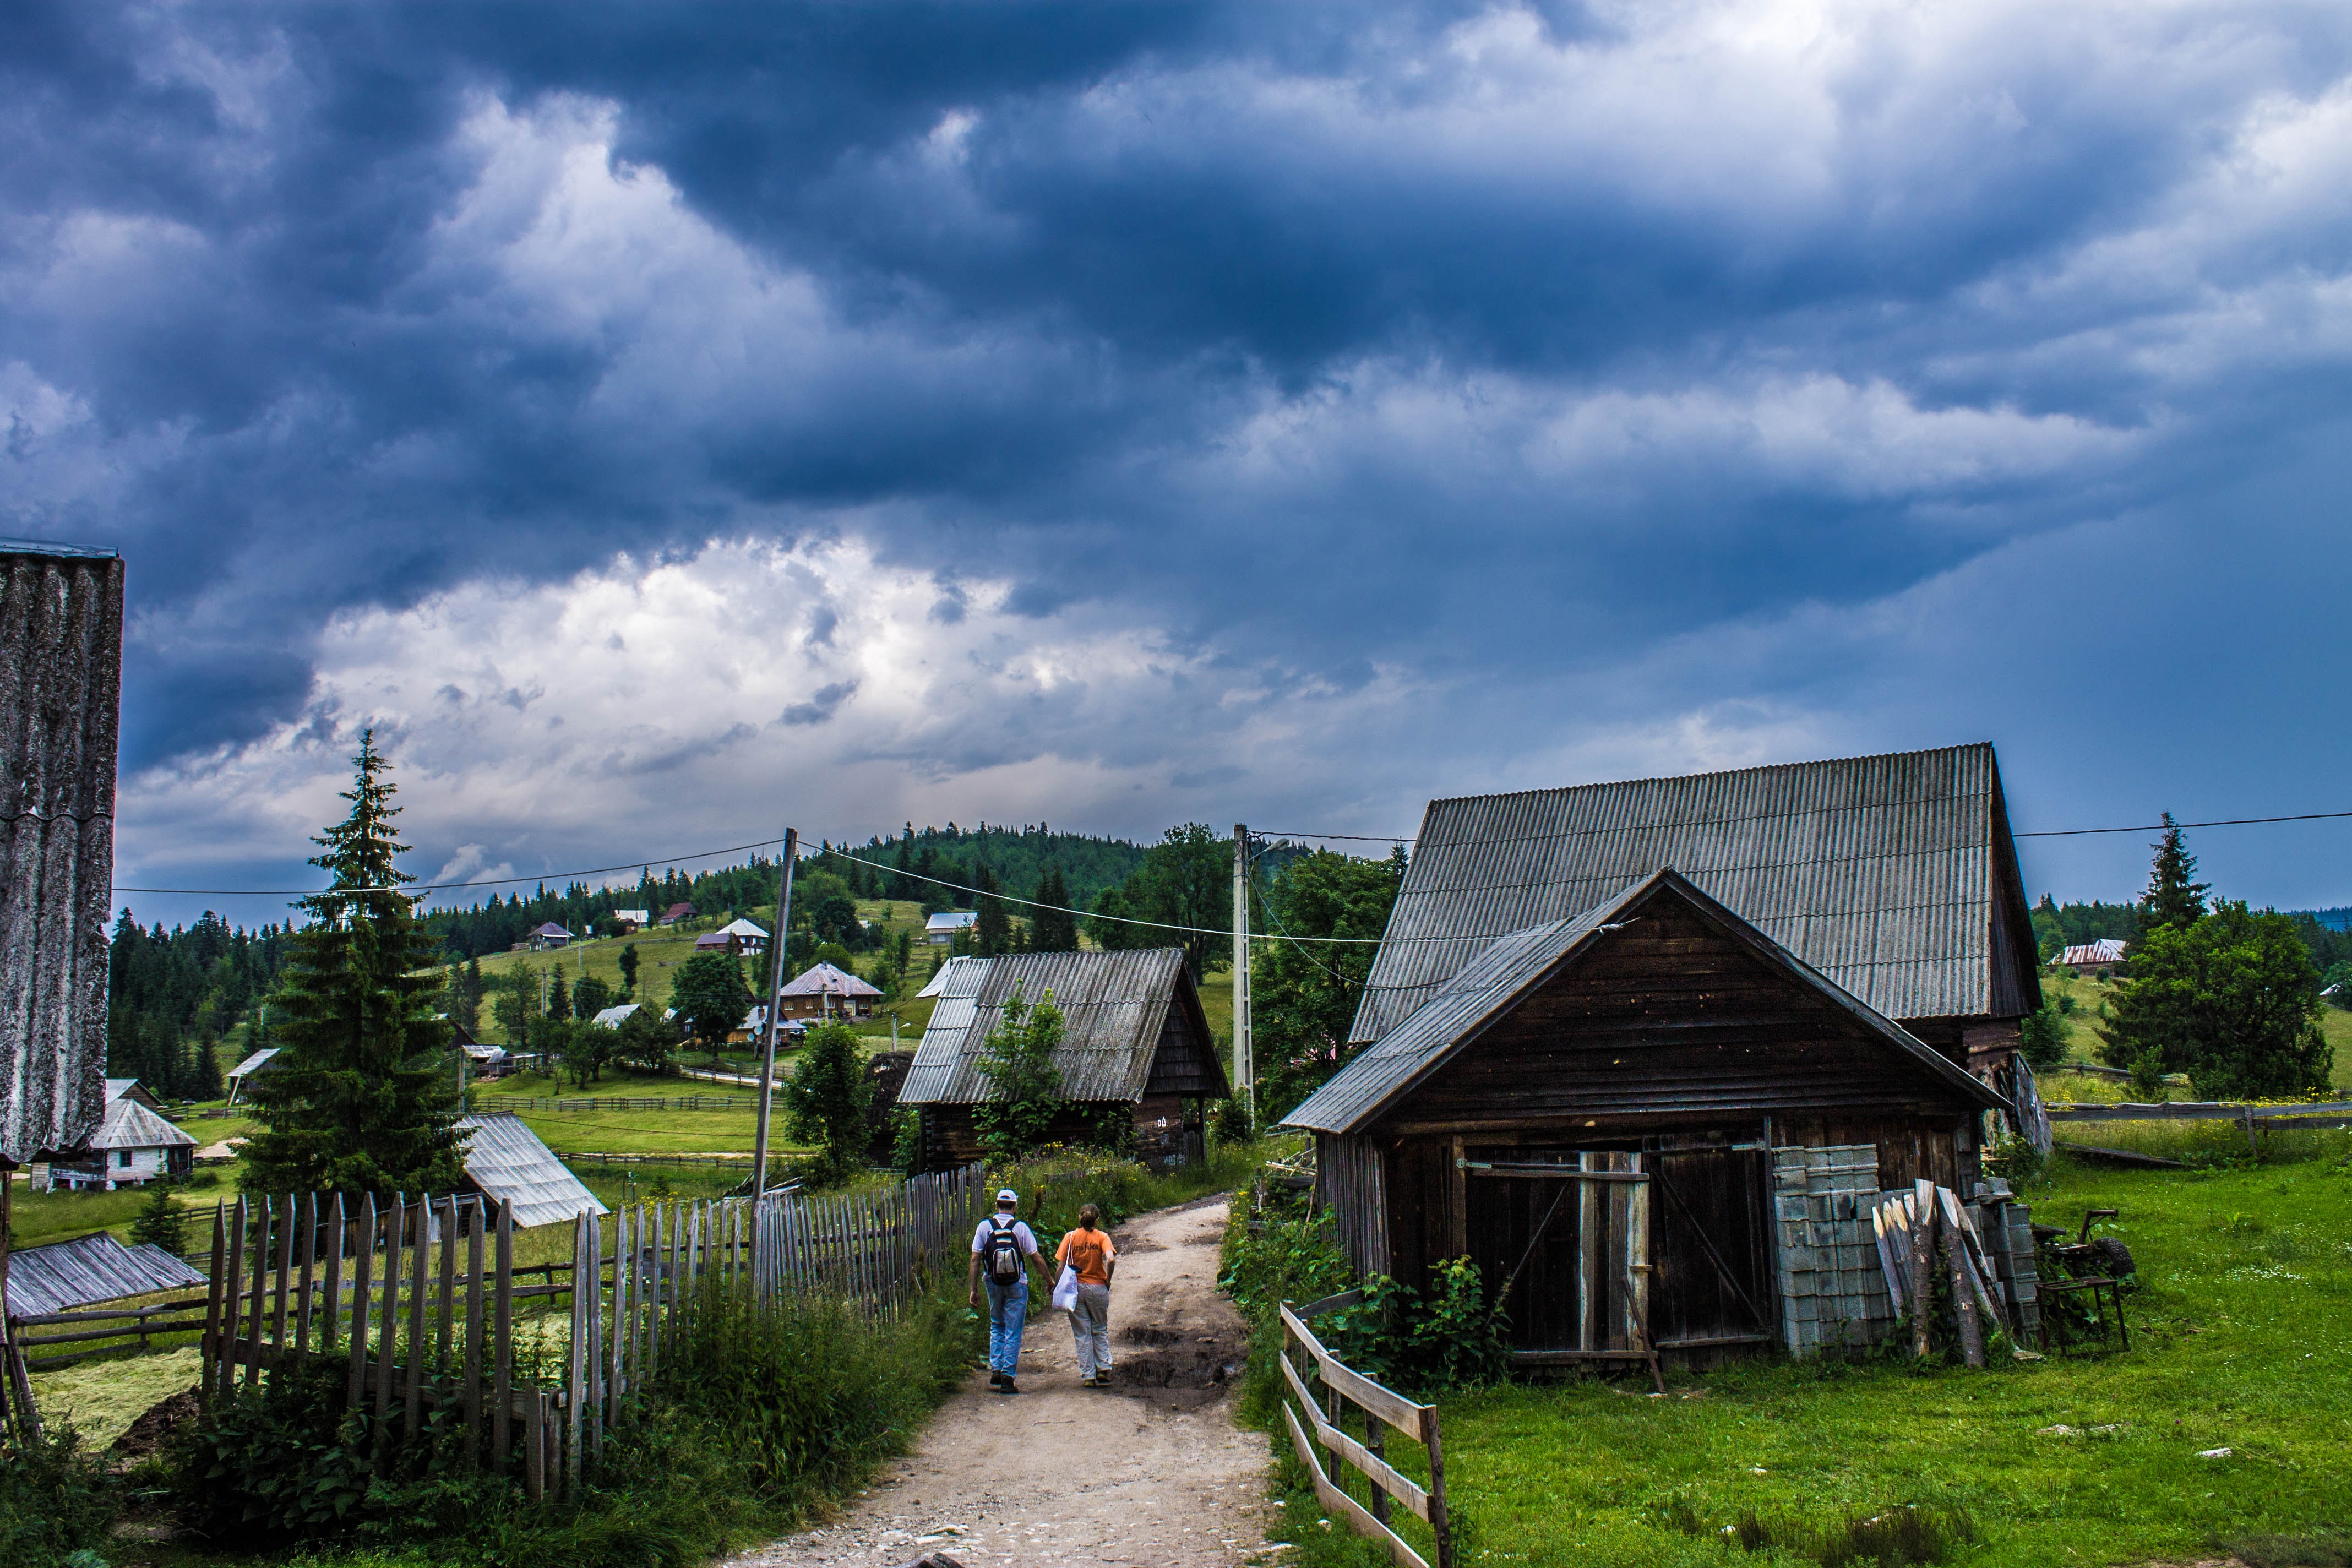
landscape, sky, farm, house, home, shed, summer, vacation, village, shack, cottage, clouds, estate, romania, rural area, residential area